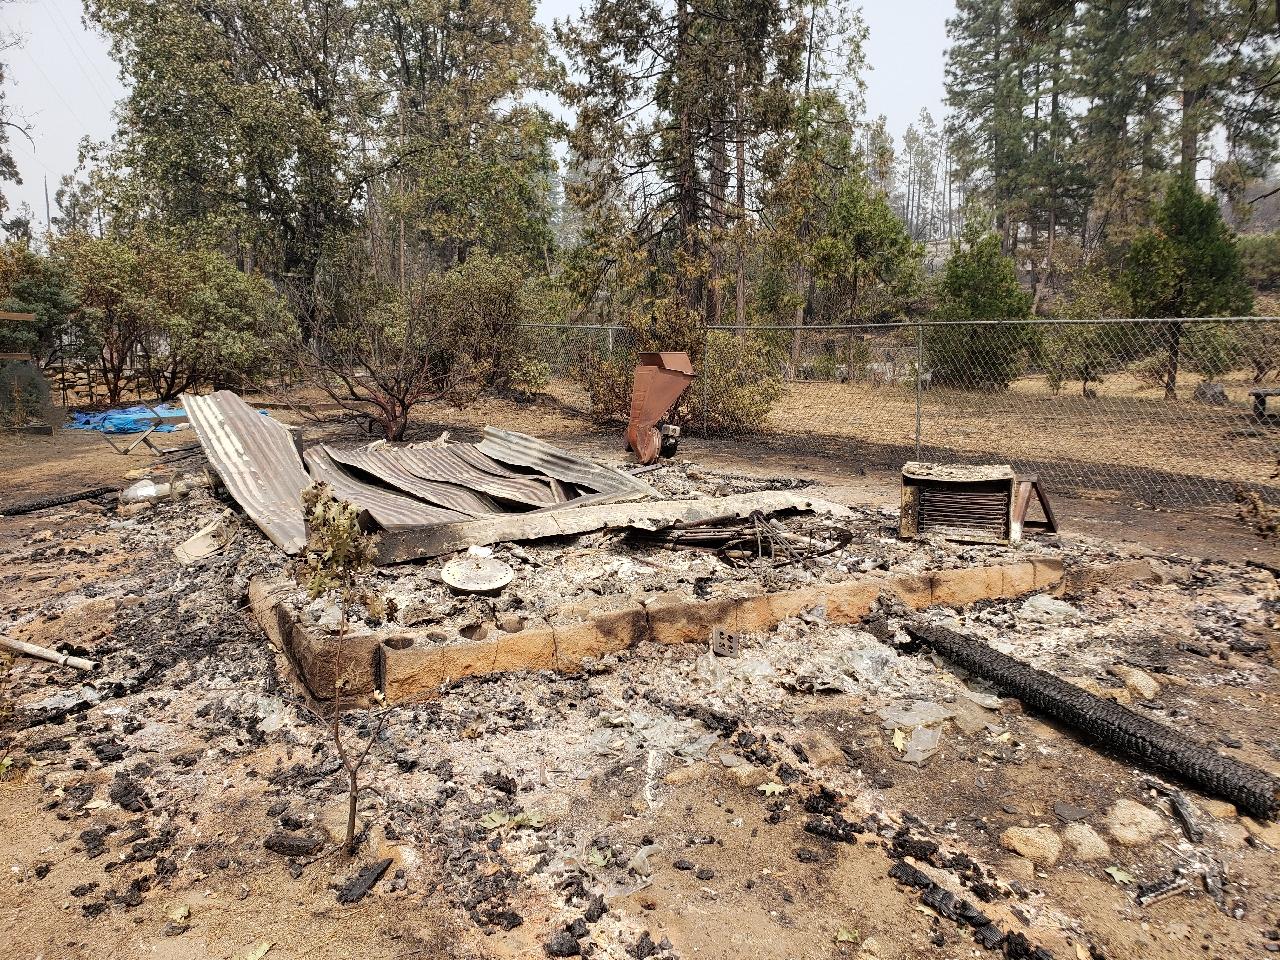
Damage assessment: destroyed